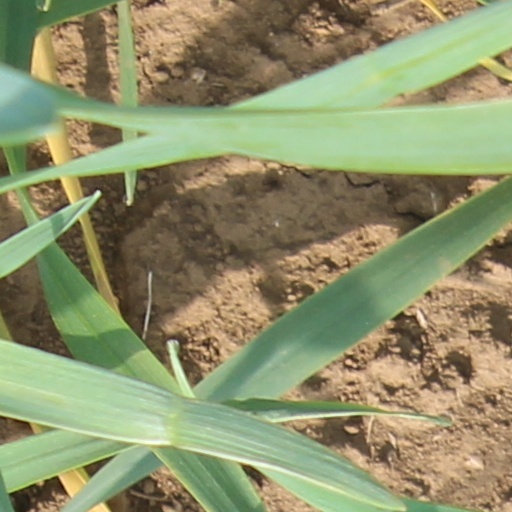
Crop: wheat